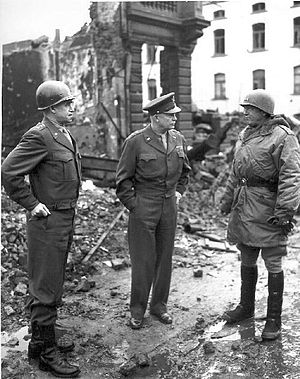
George Patton / 2. verdenskrig / Ardenneroffensiven
Omar Bradley, Eisenhower og Patton
George Smith Patton GCB OBE var en ledende amerikansk general under 2. verdenskrig ved operationerne i Nordafrika, Sicilien, Frankrig og Tyskland, 1942-1945.